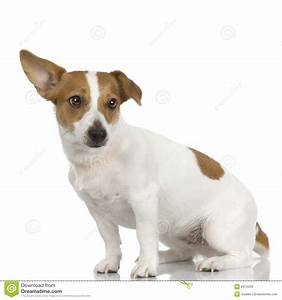
Label: dog